Oscar Getz Museum of Whiskey History

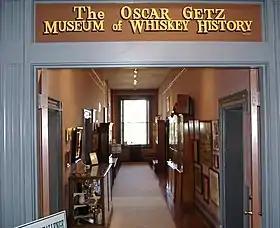
Inside the Oscar Getz Museum of Whiskey History

The Oscar Getz Museum of Bourbon History is a museum in Bardstown, Kentucky, that chronicles the history of American whiskey from Colonial days through the 1960s. Located in Spalding Hall, built in 1826 and registered with the National Historic Registry, the museum harbors one of the finest collections of Bourbon, Whiskey and Whiskey Artifacts in the world. They include Abraham Lincoln's liquor license, advertising posters, prescriptions for the medicinal use of alcohol during National Prohibition, whiskey bottles, and other artifacts, including several moonshine stills and a still that quite possibly belonged to George Washington.The museum has a collection of over 3600 bottles and includes extremely rare one-of-a-kind bourbons and whiskeys. The museum also features the Bardstown Historical Museum, a collection of artifacts and personalities from 1785 Colonial Kentucky through the Civil War to the present day